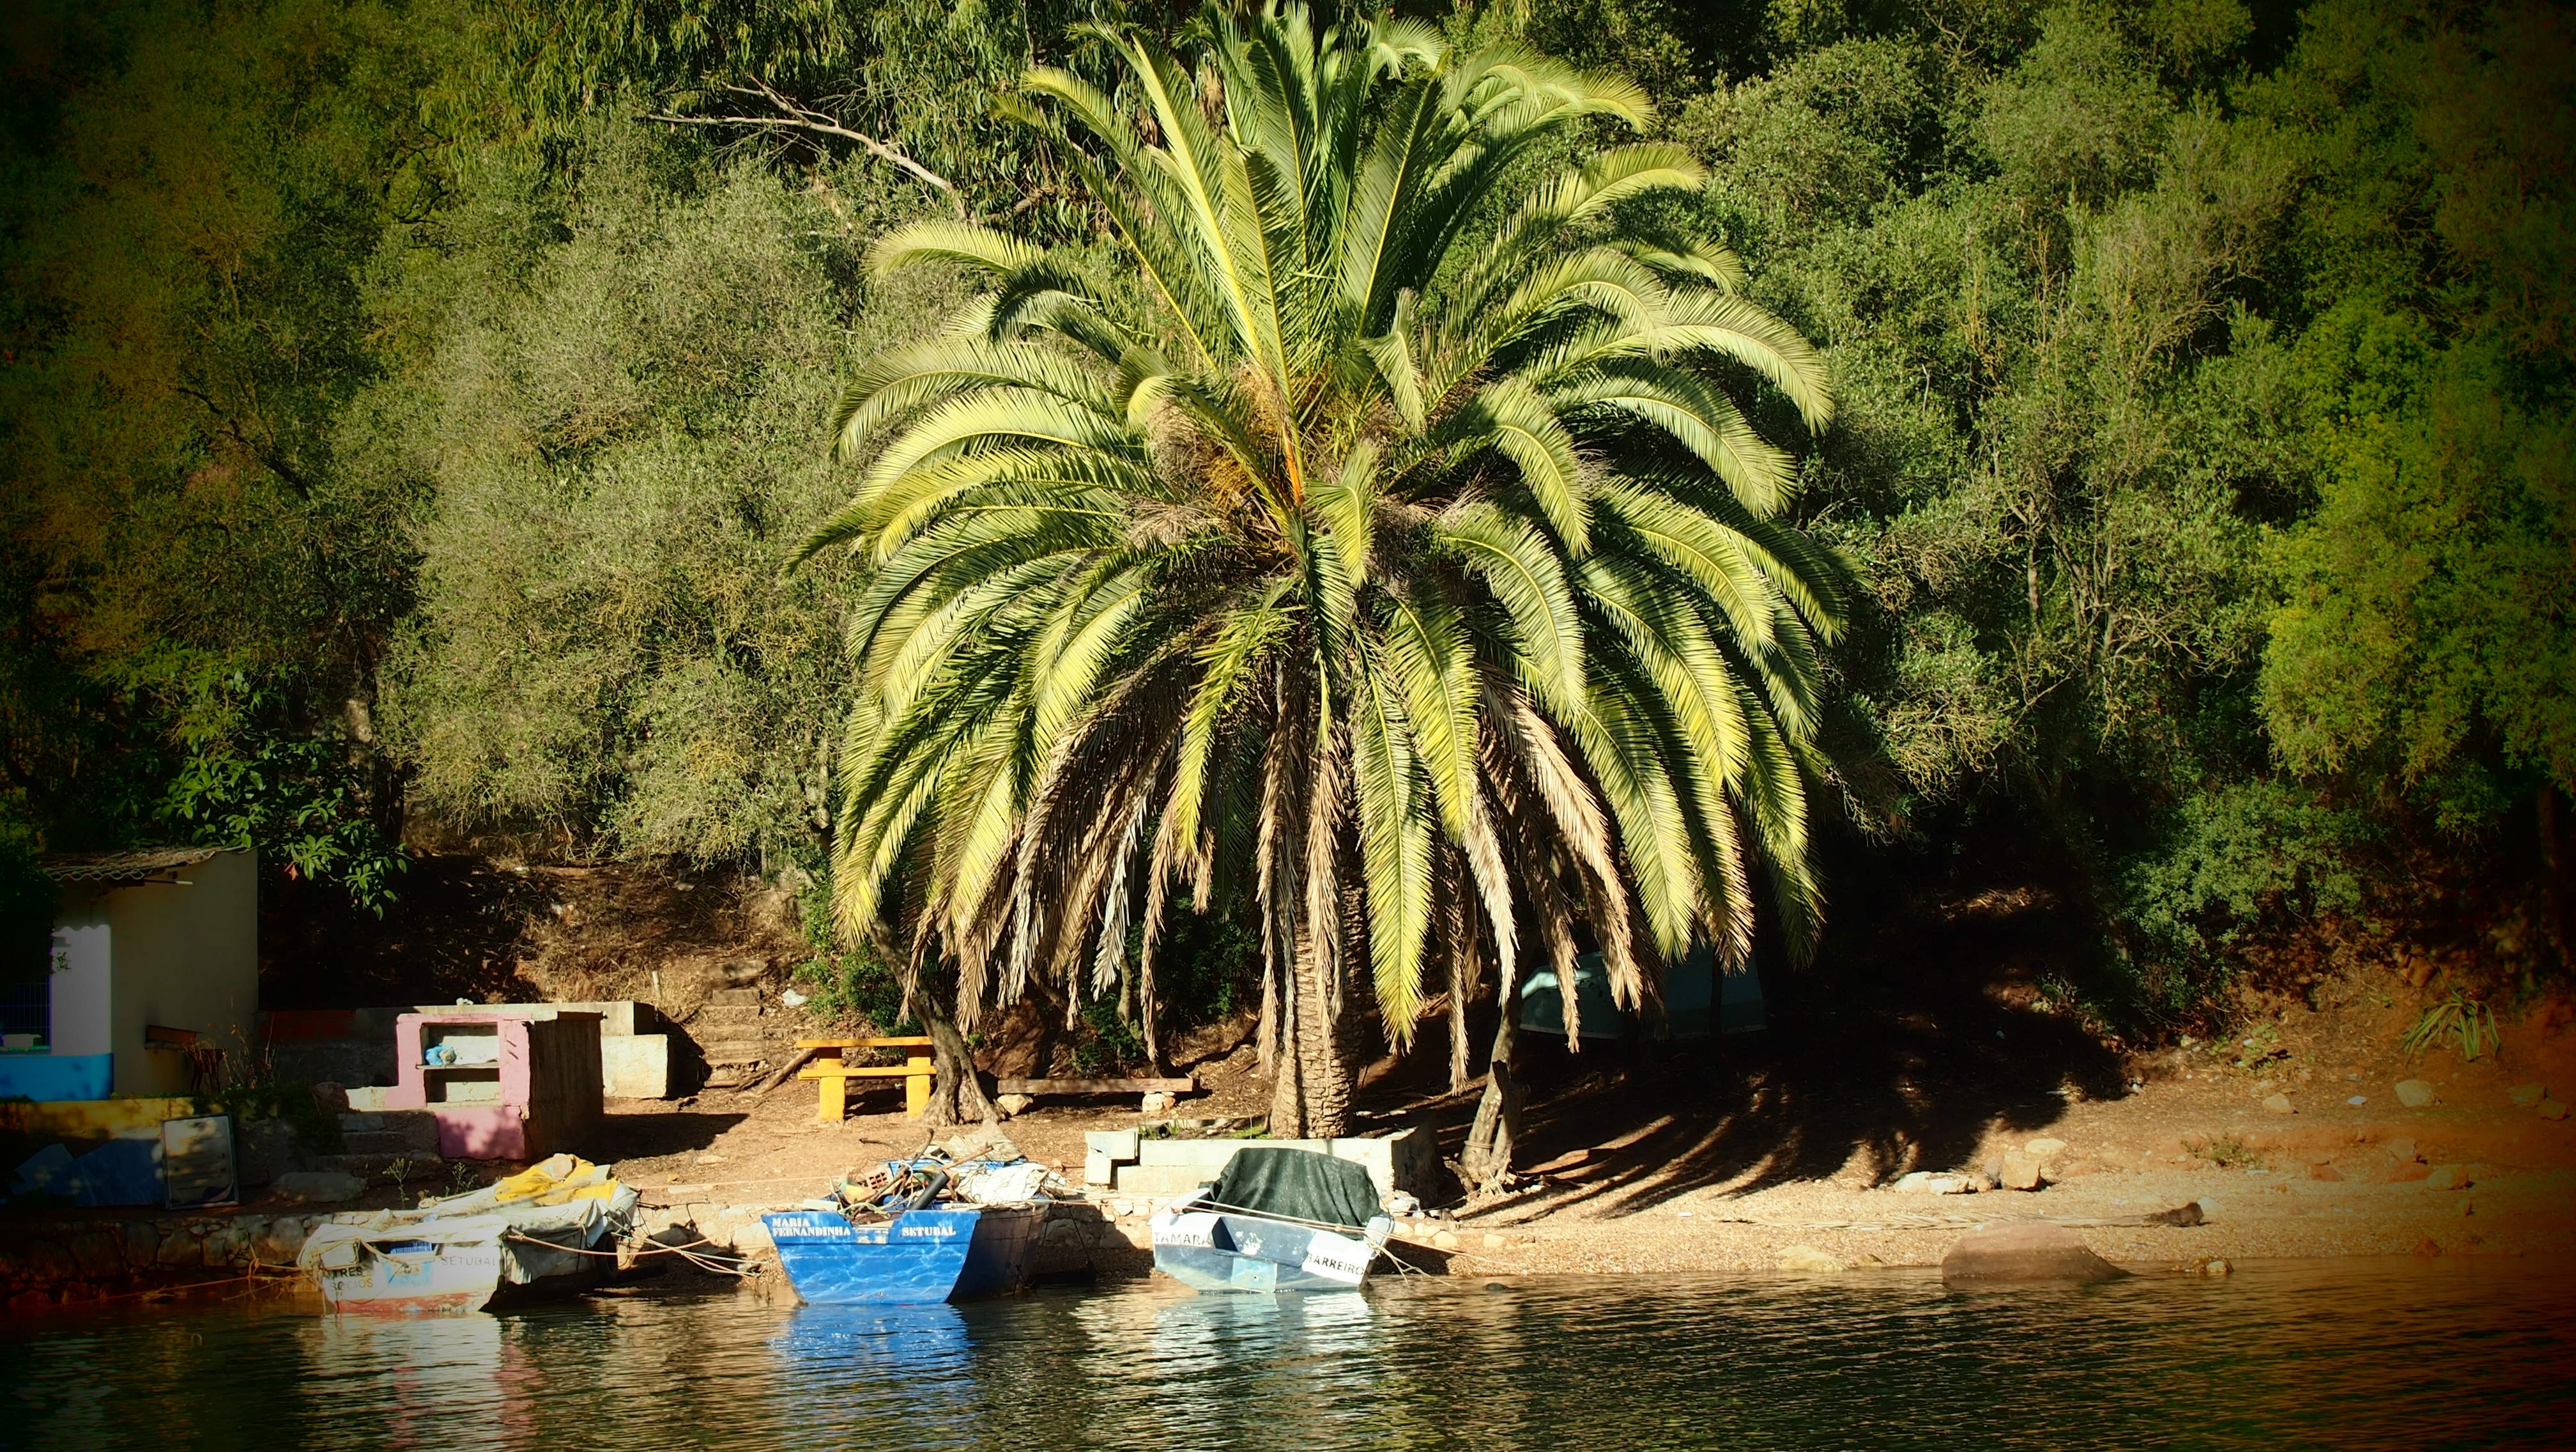
tree, palm tree, flower, jungle, botany, waterway, boats, tropics, arecales, palm family, comporta